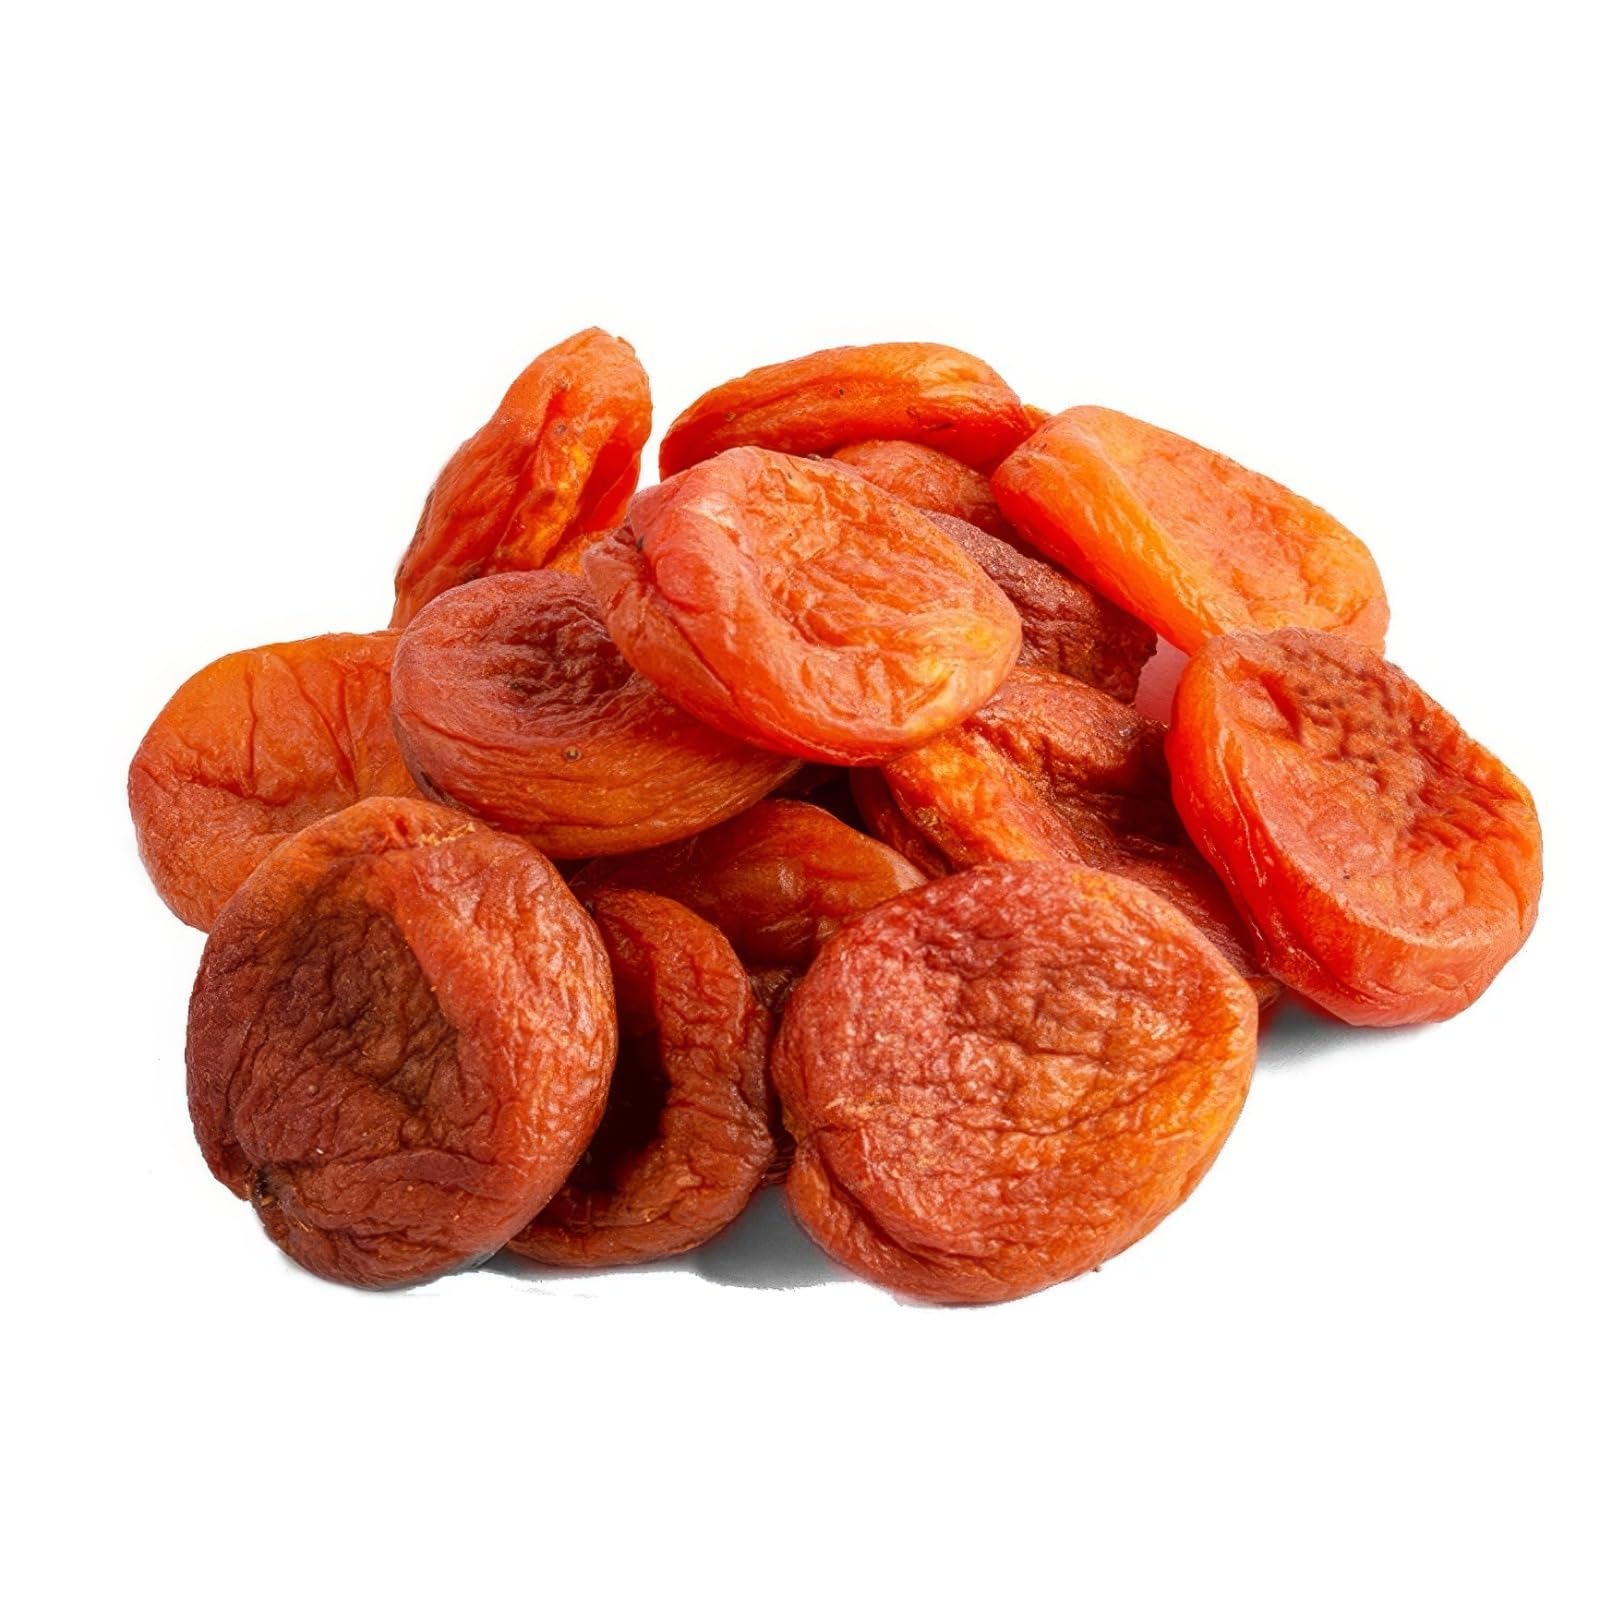
Item Name: Arashan Apricots – Delicious Dried Apricot Fruit, MOST Delectable Dry Apricot In The World! Grown In The Ferghana Valley In Kyrgyzstan – Apricots Dried | Sundried, Pitted, No Sugar Added (1 LB)
Bullet Point 1: ✅[Ferghana Valley Apricots] – Ferghana valley is a fertile valley in Kyrgyzstan where apricots have grown wild for thousands of years. This fertile valley produces some of the world’s highest-quality produce and the world’s BEST apricots.
Bullet Point 2: ✅[Bursting With Flavor] – These dried apricots are so insanely flavorful and delicious that you will instantly be transported back to your childhood when you first tasted apricots for the first time!
Bullet Point 3: ✅[Healthy, Clean Energy] – Without any sugar added, this delicious snack is the perfect pick-me-up to give you energy throughout the day without adding extra coffee or unhealthy sugars to your diet.
Bullet Point 4: ✅[100% Natural] – In Ferghana valley, apricots grow in natural abundance. But if that isn’t enough, we hand-pick our Kyrgyzstan farmers to ensure 100% natural practices.
Bullet Point 5: ✅[Sundried, Pitted] – Arashan Apricots are sundried and pitted for your convenience. All you have to do is enjoy their wonderful taste and all of the health benefits you gain from them!
Value: 16.0
Unit: Ounce

Price: 29.74